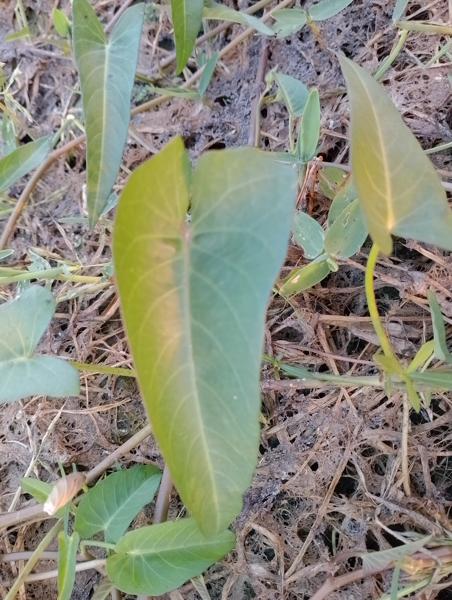
Weed species: Ipomoea aquatic